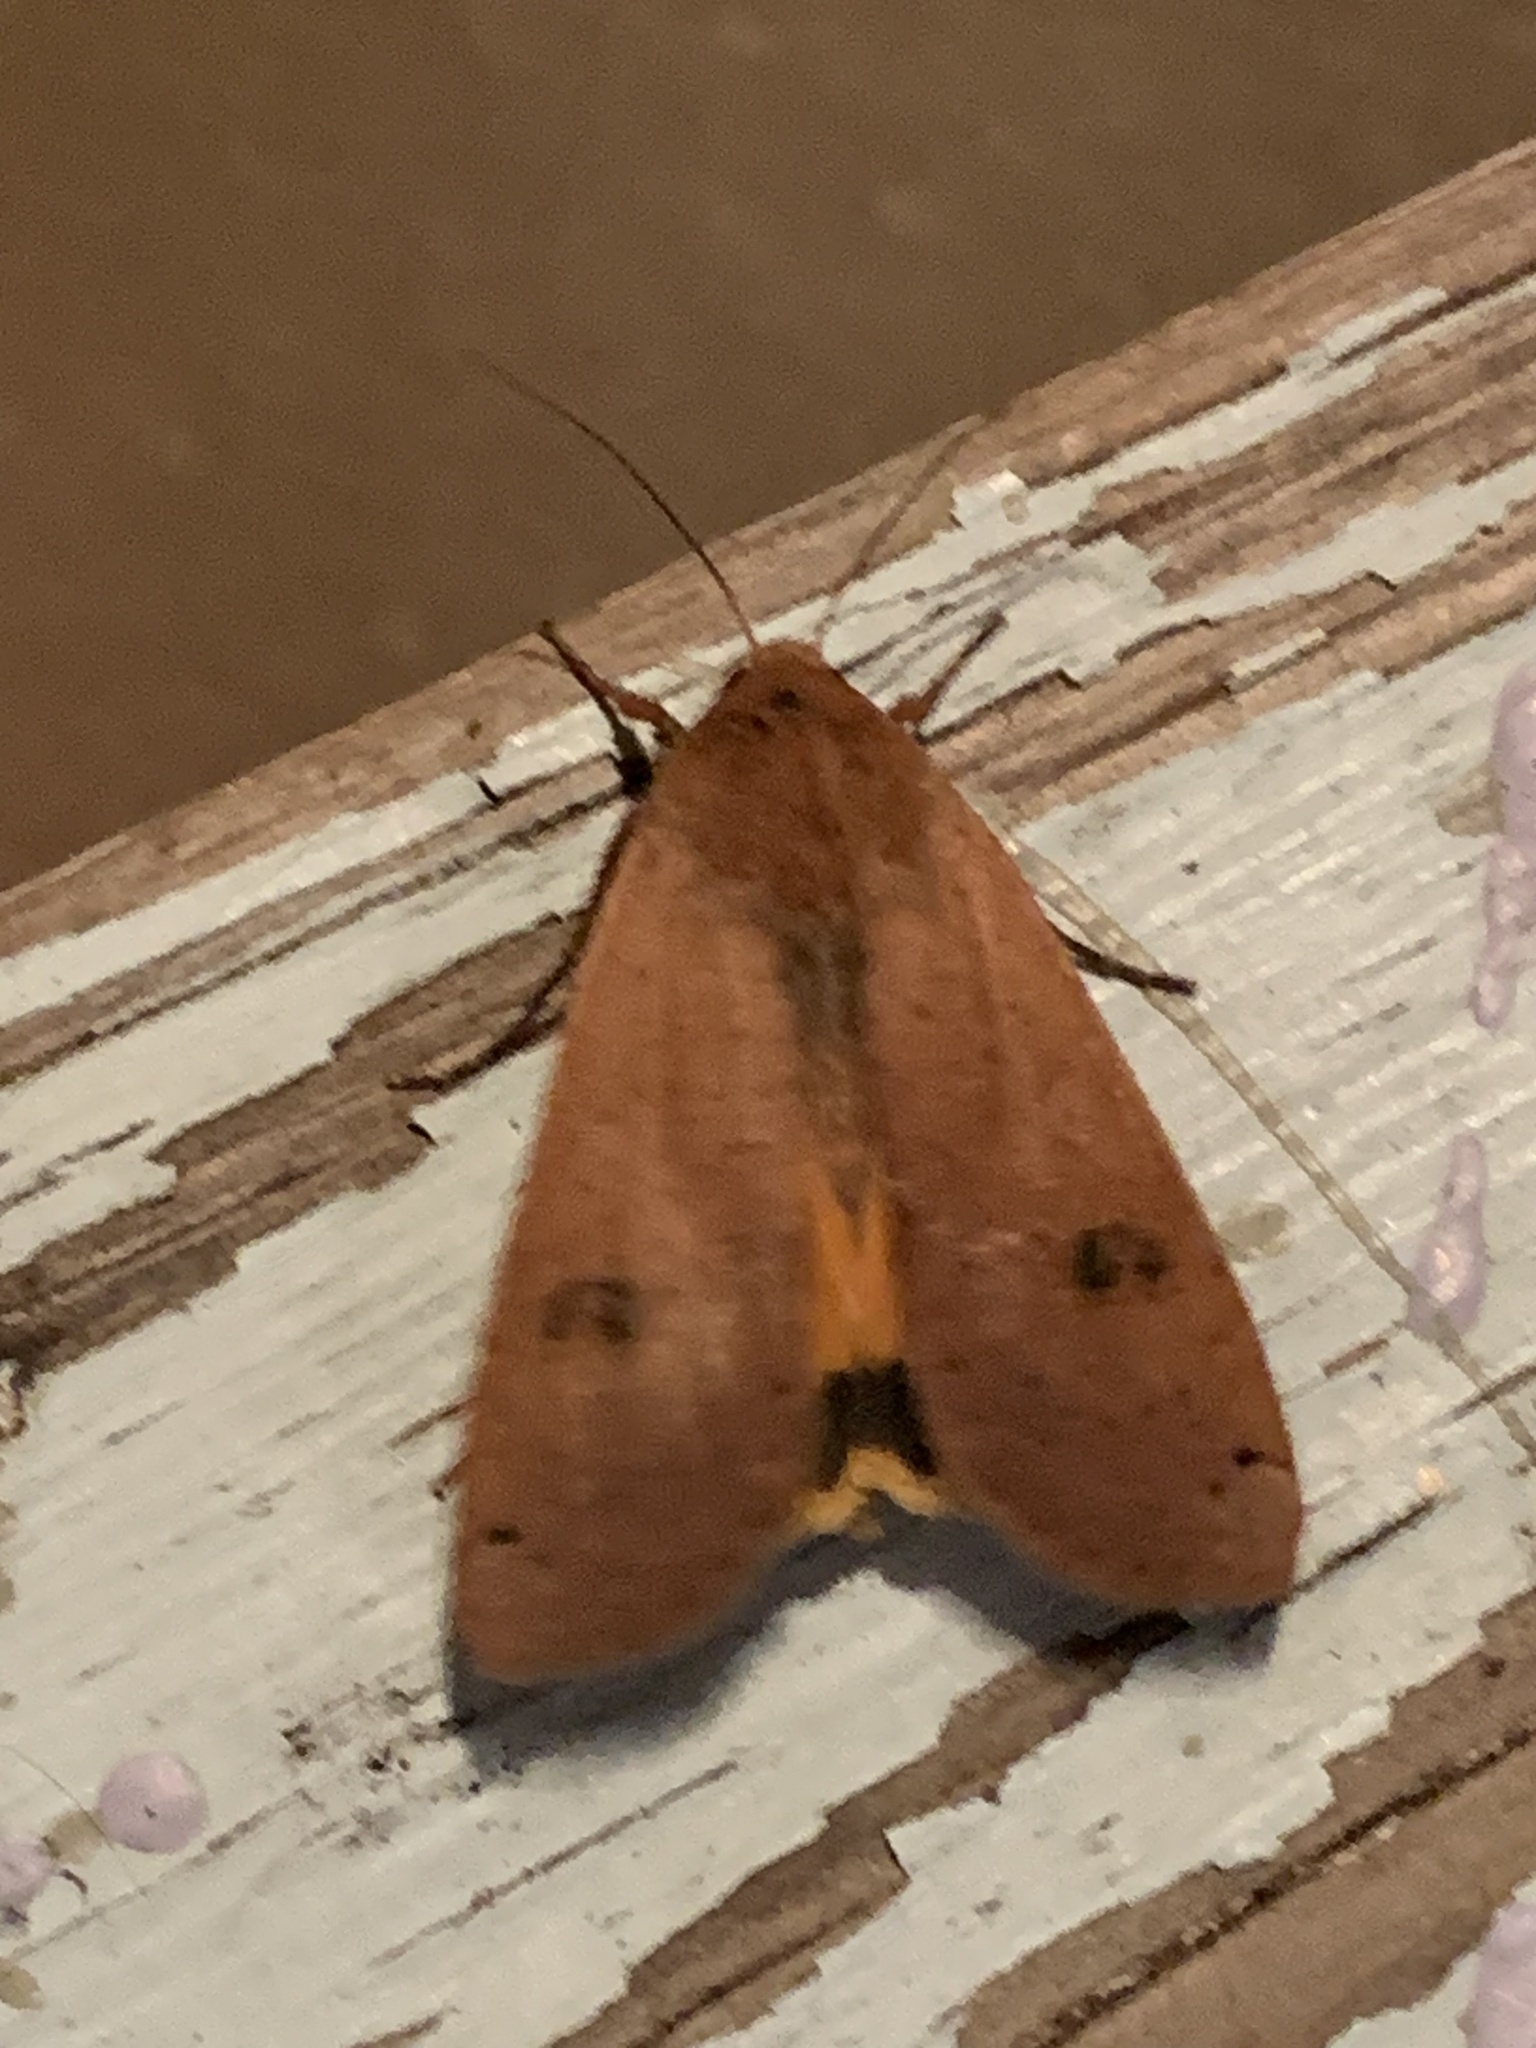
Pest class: cutworms